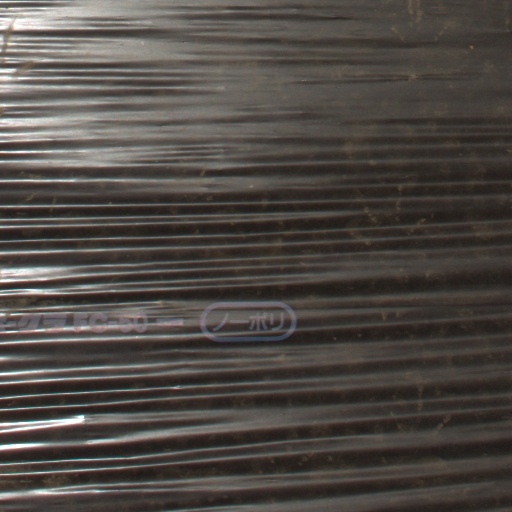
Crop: Jerusalem artichoke